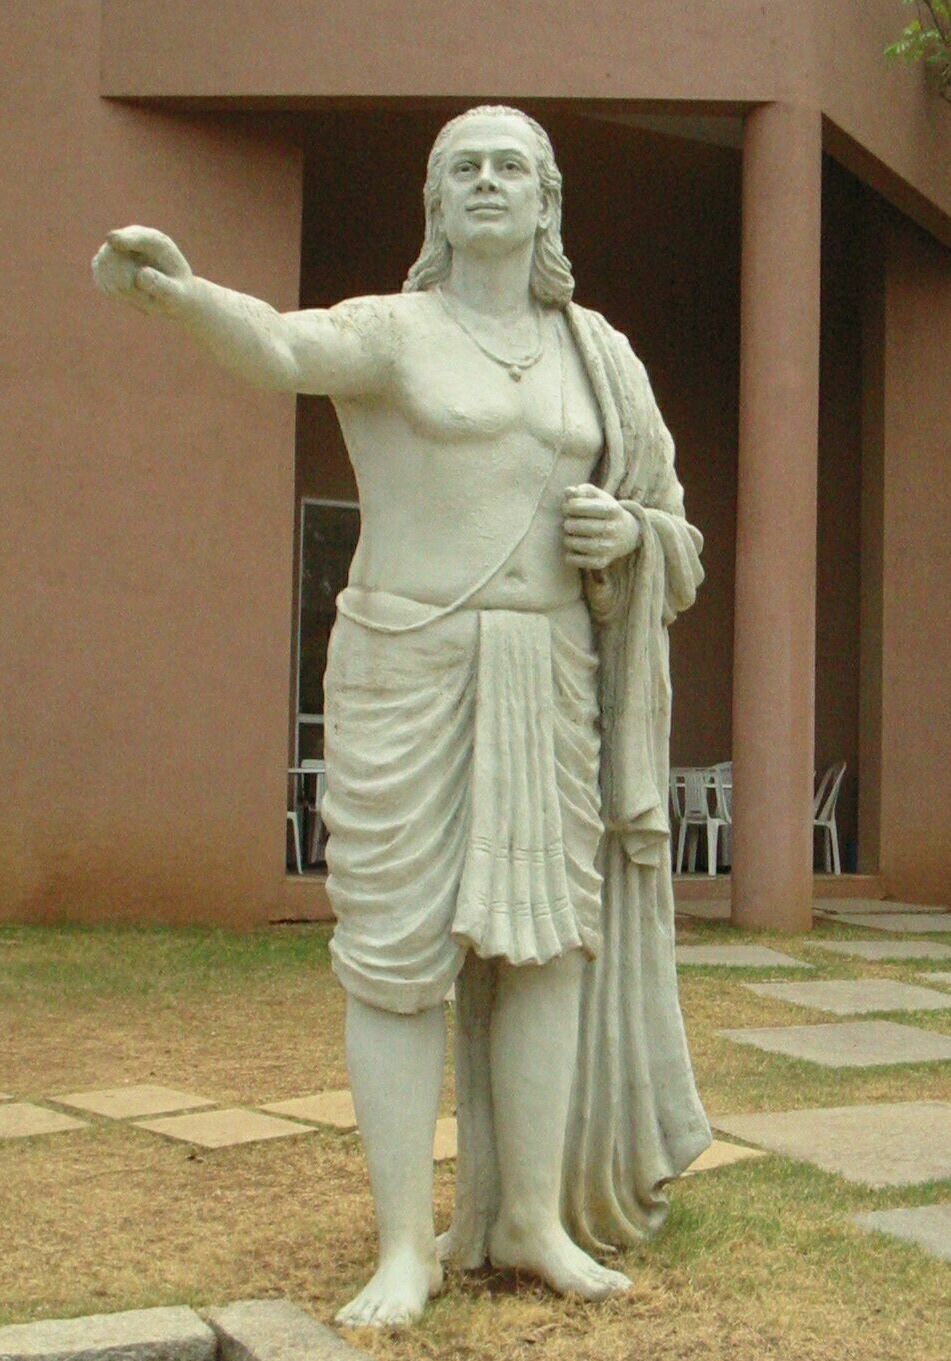
อารยภัฏ

| image = 2064 aryabhata-crp.jpg
|caption = อนุเสาวรีย์ของเขาที่Inter-University Centre for Astronomy and Astrophysics|IUCAA, ปูเน (ถึงแม้ว่าจะไม่มีหลักฐานภาพลักษณ์ของเขา).
| name = อารยภัฏ
| birth_date = ค.ศ.476
| birth_place = กุสุมาปุระ (ปาตาลีปุตรา) (ปัจจุบันคือปัฏนา)
| death_date = ค.ศ.550
| era = จักรวรรดิคุปตะ
| region = ประเทศอินเดีย
| main_interests = คณิตศาสตร์, ดาราศาสตร์
| notable_ideas = Explanation of lunar eclipse and solar eclipse, Earth's rotation|rotation of Earth on its axis, Moonlight|reflection of light by moon, Āryabhaṭa's sine table|sinusoidal functions, Quadratic equation|solution of single variable quadratic equation, Approximations of π|value of π correct to 4 decimal places, diameter of Earth, calculation of the length of sidereal year
| major_works = Āryabhaṭīya, Arya-siddhanta
| influenced = สุริยะ สิดธันทา
| influences = ลัลลา, พัสคาระที่ 1, พรหมคุปต์, วรหะมิฮิระ
อารยภัฏ หรือ อาริยภัฏ (; ช่วงชีวิต พ.ศ. 1019 – 1093 (ค.ศ. 476 - 550)) เป็นนักคณิตศาสตร์ นักดาราศาสตร์ผู้ยิ่งใหญ่คนแรกจากยุคคลาสสิกของคณิตศาสตร์และดาราศาสตร์อินเดีย ผลงานของเขาอาทิเช่น การประมวลหลักคณิตศาสตร์-ดาราศาสตร์ รวมทั้งระบบเลขสิบตัว การใช้เลข ๐ ทศนิยม การที่โลกหมุนรอบตัวเอง การคำนวณจันทรคราส-สุริยคราส พีชคณิตและเรื่องสมการ รวมอยู่ในงานเขียนที่ชื่อว่า อารยภฏีย์ (Āryabhaṭīya) เขียนไว้เมื่อ พ.ศ. 1042 (ค.ศ.499) เมื่อเขาอายุ 23 ปี และอารยสิทธานตะ (Arya- siddhanta) พระพรหมคุณาภรณ์ (ป.อ.ปยุตฺโต) กาลานุกรม พระพุทธศาสนาในอารยธรรมโลก ISBN: 978-974-93332-5-9 สำนักพิมพ์ผลิธัมม์ เขตสวนหลวง กรุงเทพฯ พิมพ์ครั้งที่ ๖/๑ พ.ศ. 2555 หน้า 90
== ประวัติ ==
===ชื่อ===
โดยมากมักจะมีการสะกดชื่อของเขาผิดคือ อารยภัฏฏ (Aryabhatta) โดยการเอาไปเปรียบเทียบกับชื่ออื่นที่มีคำว่า ภัฏฏะ (bhatta) ต่อท้าย ชื่อของเขาที่สะกดถูกต้องคือ (อารยภัฏ) Aryabhata ในข้อความเกี่ยวกับดาราศาสตร์สะกดชื่อของเขาถูก รวมถึงการบรรยายถึงเขาของพราหมณ์คุปตะ โดยออกชื่อเขามากกว่าหนึ่งร้อยแห่ง นอกจากนี้ ในตัวอย่างส่วนใหญ่ คำว่า Aryabhatta จะไม่ลงตัวกับมาตราคณะฉันท์ (บทร้อยกรอง)
===เวลาและสถานที่เกิด===
การกล่าวถึงในงานเขียน อารยภฏิย์ ว่าเขาเขียนขึ้นในปีที่ 3,600 ของกลียุค (Kali Yuga) ตอนนั้นเขาอายุ 23 ปี ซึ่งสอดคล้องกับปี พ.ศ. 1043 (ค.ศ.499) และบอกเป็นนัยว่าเขาเกิดในปี พ.ศ. 1019 (ค.ศ. 476) อารยภัฏเรียกเขาเองว่าเป็นชนพื้นเมืองกุสุมาปุระ (Kusumapura) หรือเมืองปาฏลีบุตร (Pataliputra) ปัจจุบันคือเมืองปัฏนะ รัฐพิหาร
===สมมติฐานอื่น ๆ===
พัสกรที่ 1 บรรยายถึงอารยภัฏว่าเป็นชาวอัสมกิยะ (āśmakīya) (หมายถึงคนที่อาศัยอยู่ในแคว้นอัสสกะ) แว่นแคว้นในช่วงเวลาเดียวกับพระพุทธเจ้า แคว้นอัสสกะประชาชนหนาแน่นในพื้นที่ระหว่างแม่น้ำนารมาดา (Narmada) และแม่น้ำโคธาวารี (Godavari) ในตอนกลางของอินเดีย
==ด้านการศึกษา==
ค่อนข้างเป็นที่แน่นอนว่า ในบางช่วงเวลา เขาไปยังเมืองกุสุมาปุระ (Kusumapura) เพื่อศึกษาขั้นสูงทั้งฮินดูและพุทธและอาศัยอยู่ที่นั่นเป็นระยะเวลาหนึ่ง เช่นเดียวกับภาสการา ที่ 1 กลอนบรรยายว่าอารยภัฏเป็นหัวหน้าของสถาบันการศึกษา (kulapa ) ที่ Kusumapura และเพราะมหาวิทยาลัยนาลันทา (Nalanda) อยู่ในปาฏลีบุตรมีหอสังเกตการณ์ดาราศาสตร์อยู่ จึงสันนิษฐานว่า อารยภัฏอาจได้เป็นหัวหน้ามหาวิทยาลัยนาลันทาเช่นกัน อารยภัฏยังมีชื่อเสียงจากการสร้างหอดูดาวที่วัดพระอาทิตย์ (The Sun temple) ที่เมืองตาเรกะนะ (Taregana) ในรัฐพิหาร
==ผลงาน==
อารยภัฏเป็นผู้เขียนบทความหลายเรื่องเกี่ยวกับคณิตศาสตร์และดาราศาสตร์ซึ่งบางส่วนหายไปงานที่ยิ่งใหญ่ของเขาคืออารยภฏีย์ (Aryabhatiya) บทสรุปของคณิตศาสตร์และดาราศาสตร์ ซึ่งได้ถูกอ้างถึงอย่างกว้างขวางในวรรณคดีคณิตศาสตร์ของอินเดียและยังคงรอดมาได้ถึงยุคปัจจุบัน ส่วนที่เป็นคณิตศาสตร์ของอารยภฏีย์ครอบคลุมถึงการคำนวณ arithmetic พีชคณิต algebra ตรีโกณมิติวงกลมราบเรียบ plane trigonometry ตรีโกณมิติทรงกลม spherical trigonometry นอกจากนี้ยังมีเศษส่วนอย่างต่อเนื่อง continued fractions สมการกำลังสอง quadratic equations ผลรวมของชุดกำลัง sums-of-power series และตารางไซน์ (a table of sines)
ในอารยภฏีย์นั้นงานส่วนมากที่หายไปคือการคำนวณทางดาราศาสตร์ แต่ก็ยังทราบได้ผ่านงานเขียนของบุคคลร่วมสมัยเดียวกับอารยภัฏคือวราห์มีฮีร์ (Varahamihira) และเหล่านักคณิตศาสตร์และนักวิจารณ์รุ่นต่อมารวมถึงพรหมคุปต์(Brahmagupta)และภาสกร ที่ 1(Bhaskara I) ผลงานนี้ปรากฏเป็นฐานข้อมูลแก่งานที่ชื่อว่า สุริยะ สิทธานตะ (Surya Siddhanta) หรือที่คนไทยรู้จักกันคือคัมภีร์สุริยาตร์และมานัตและใช้คำนวณเวลาเที่ยงคืน เที่ยงวัน และเวลาพระอาทิตย์ขึ้น
งานอารยภฏีย์ยังบรรจุคำอธิบายของเครื่องมือทางดาราศาสตร์เช่น นาฬิกาแดด gnomona เครื่องมือวัดเงา shadow instrument (ฉายา-ยันตระ chhAyA-yantra) อุปกรณ์วัดมุม possibly angle-measuring devices, รูปครึ่งวงกลม semicircular และวงกลม circular แท่งไม้ทรงกระบอก a cylindrical stick (yasti-yantra) อุปกรณ์รูปร่ม umbrella-shaped device (chhatra-yantra) และนาฬิกาน้ำอย่างน้อยสองชนิด คือที่มีรูปทรงโบว์ และทรงกระบอก
ข้อความที่สาม อาจจะเหลือรอดในเวอร์ชันแปลภาษาอาหรับ ซึ่งถูกอ้างว่าแปลโดยอารยภัฏ แต่ชื่อภาษาสันสกฤตของงานชิ้นนี้ไม่เป็นที่รู้กัน อาจจะนำสืบมาจากศตวรรษที่ 9 ซึ่งมันถูกกล่าวถึงโดยนักวิชาการนักประวัติศาสตร์อินเดียชาวเปอร์เซียชื่อ Abū Rayhān al-Bīrūnī
===อารยภฏีย์===
เฉพาะรายละเอียดเนื้อหาผลงานของเขาเท่านั้นที่ทราบกัน ชื่อผลงานคือ อารยภฏีย์ นี้เป็นเพราะนักวิจารย์ในภายหลังตั้งให้ ตัวเขาเองอาจไม่ใช้ชื่อนี้สำหรับผลงาน ศิษย์ของเขาคือ ภาสกร ที่ 1 เรียกผลงานของเขาว่า อัสมกตันตระ (Ashmakatantra) (แปลว่างานวิทยานิพนธ์จากชาวอัสมกะ) นอกจากนี้ยังมีบางครั้งเรียกว่า Arya-shatas-aShTa (108 คาถาของอารยภัฏ) เพราะมันมี 108 โองการ มันถูกเขียนในแบบสไตล์ สูตร (Sutra) สั้นมาก ซึ่งแต่ละบันทัดจะช่วยในการท่องจำระบบที่ซับซ้อน ดังนั้น การชี้แจงให้ความหมายแบบนี้จึงเป็นเพราะนักวิจารณ์ ข้อความประกอบด้วย 108 คาถา และคาถาอารัมภบท (คำเริ่มต้นแนะนำ) 13 คาถา และถูกจัดแบ่งเป็น 4 บท (pādas)
== อ้างอิง ==
หมวดหมู่:นักคณิตศาสตร์ชาวอินเดีย
หมวดหมู่:ชาวอินเดีย